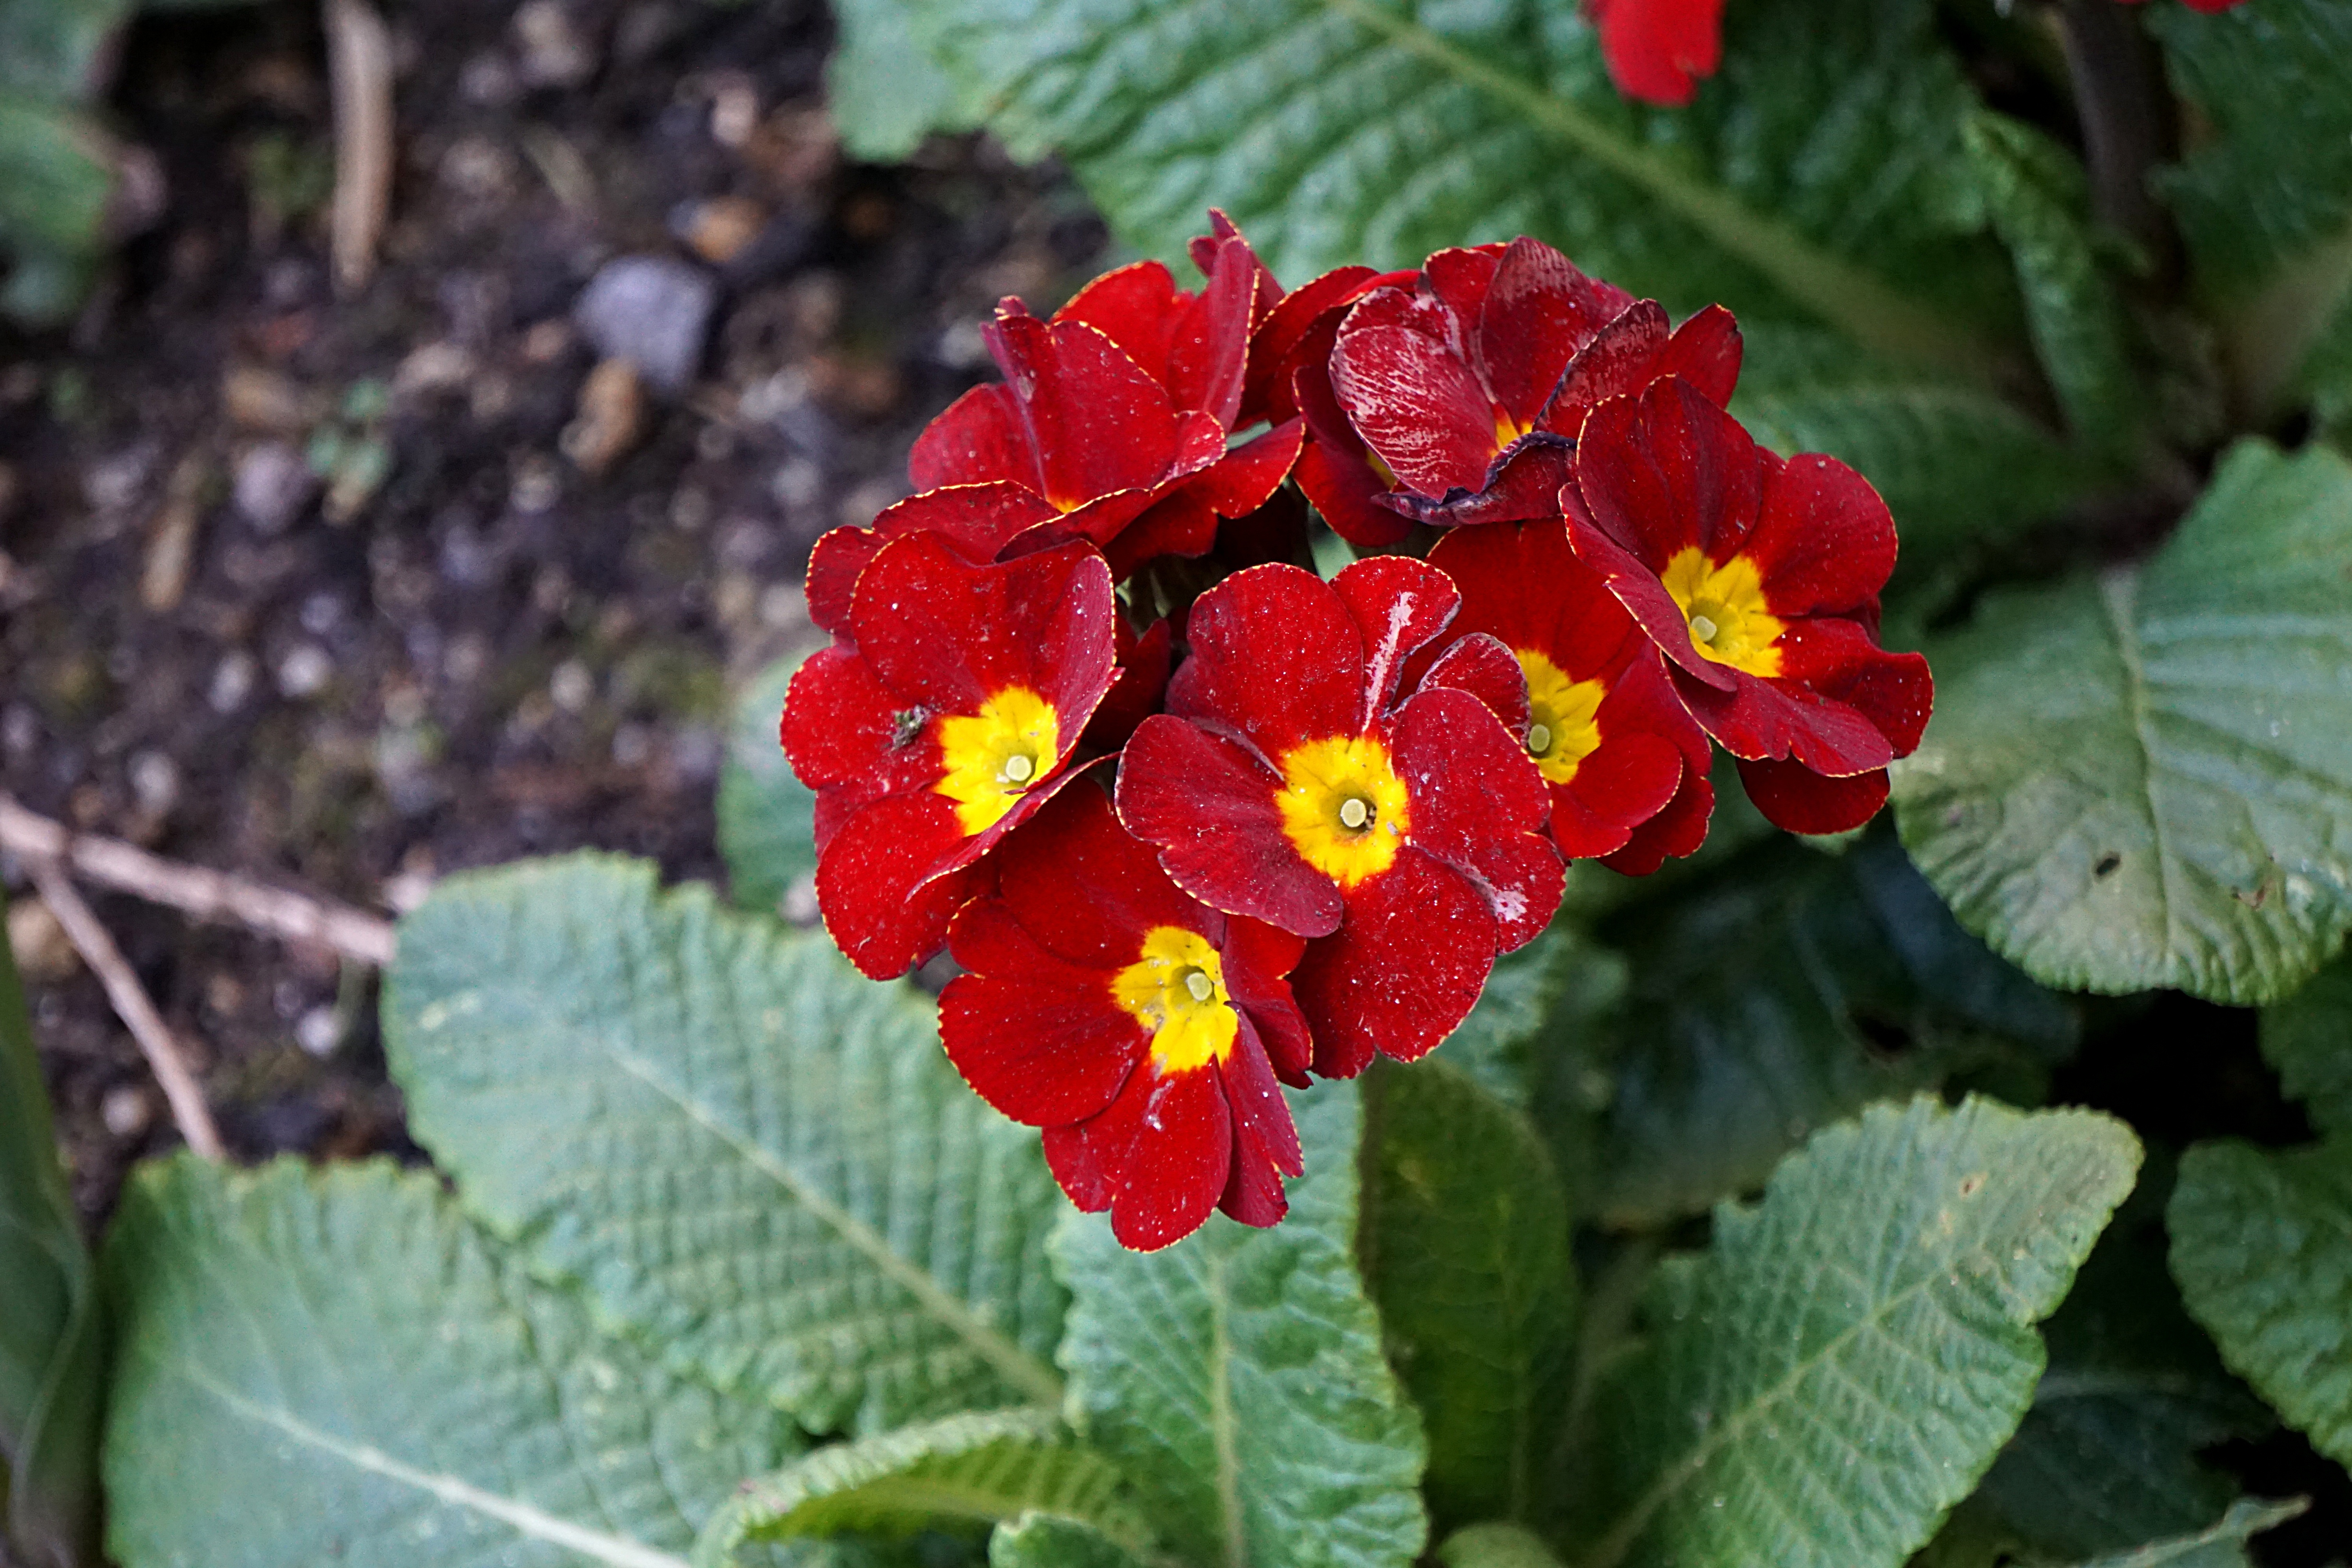
nature, plant, leaf, flower, petal, spring, red, botany, garden, flora, plants, flowers, flowering, primula, blossomed, flowering plant, primroses, lantana camara, annual plant, land plant